N-Gage (service)

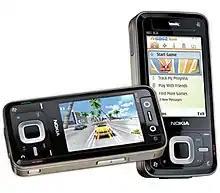
An official promotional image during the 29 August 2007 announcement: The N-Gage application home screen (right) and a game being played (left) on a Nokia N81.

The N-Gage gaming service was announced to have a "first access" release in December 2007, but it was delayed as Nokia's team were making sure the service ran "smoothly". By this time, Nokia had attracted a number of third-party publishers, including Electronic Arts, THQ, Gameloft and Capcom. Nokia used the tagline "Get out and play" to promote the platform.